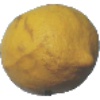
Label: lemon